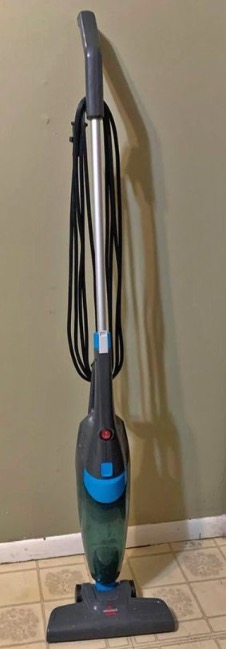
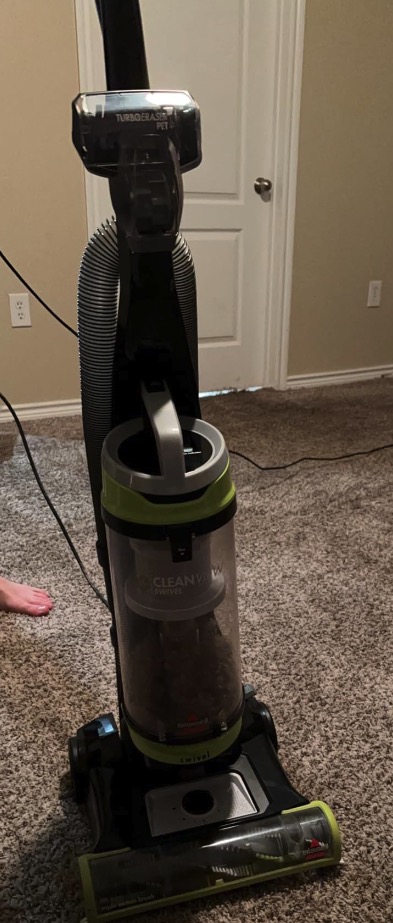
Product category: items_vacuum
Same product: no